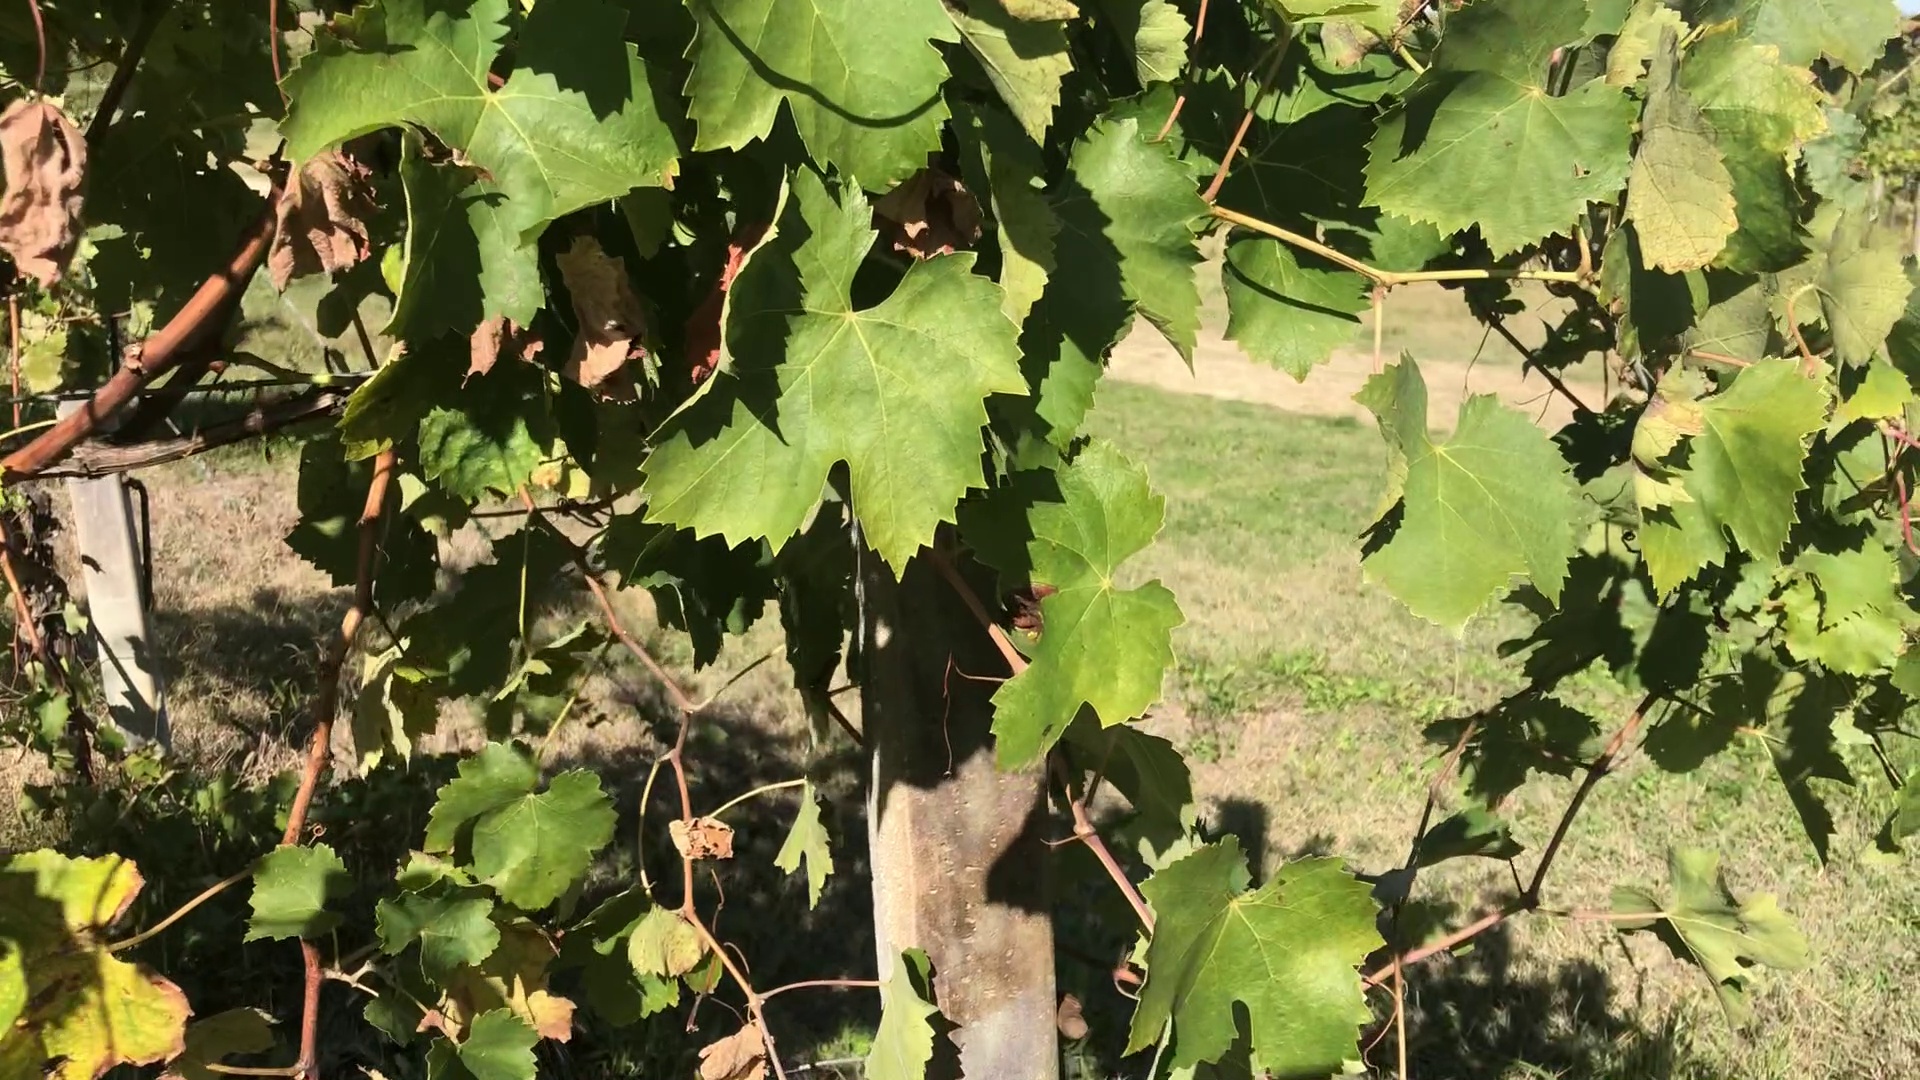
Label: healthy